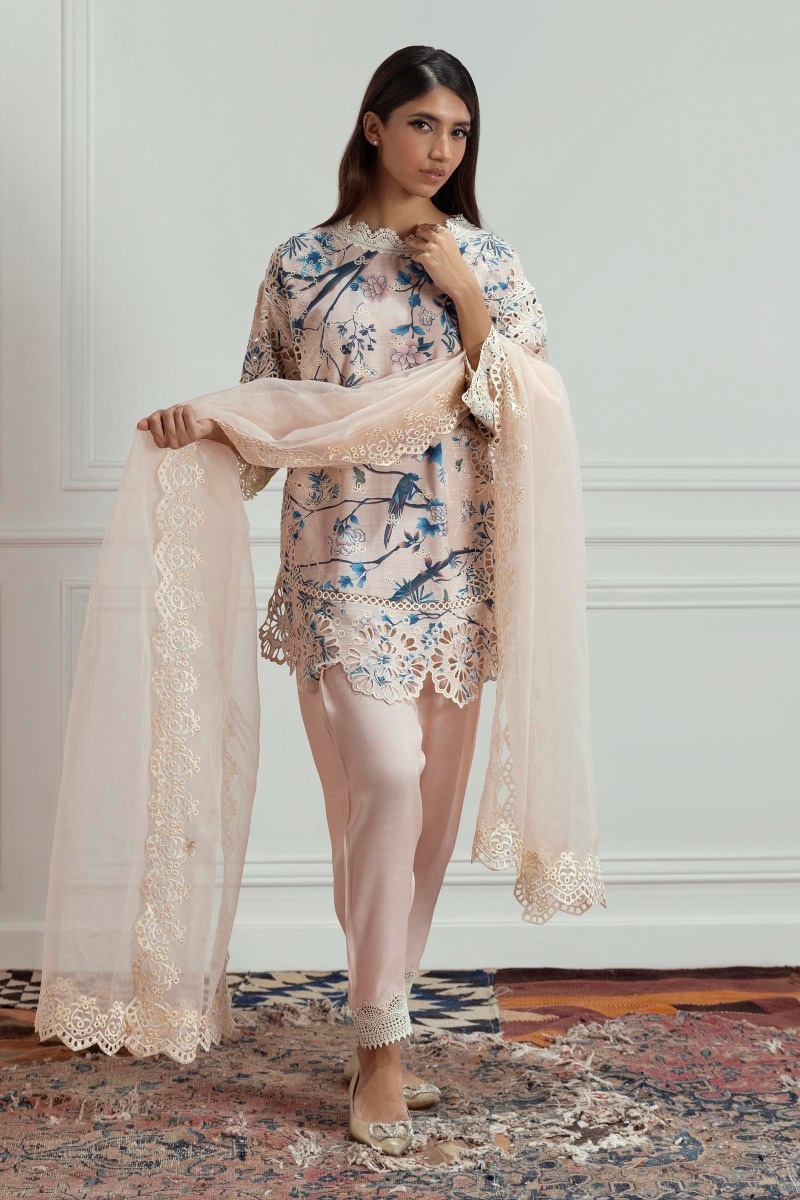
pink karigari suit